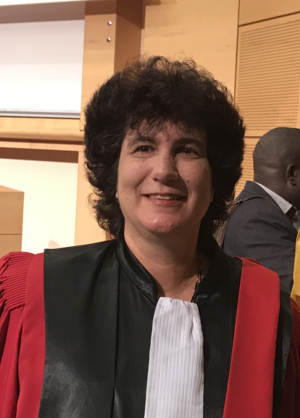
Daphné Barak Erez à la remise de son diplôme de docteur Honoris Causa à Sciences-Po
Daphné Barak-Erez est une juriste et professeur de droit israélienne. Elle est devenue en mai 2012 la plus jeune membre de la Cour Suprême d'Israël.